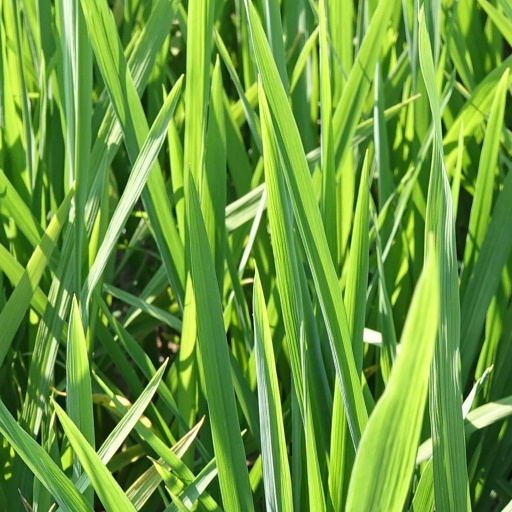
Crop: rice